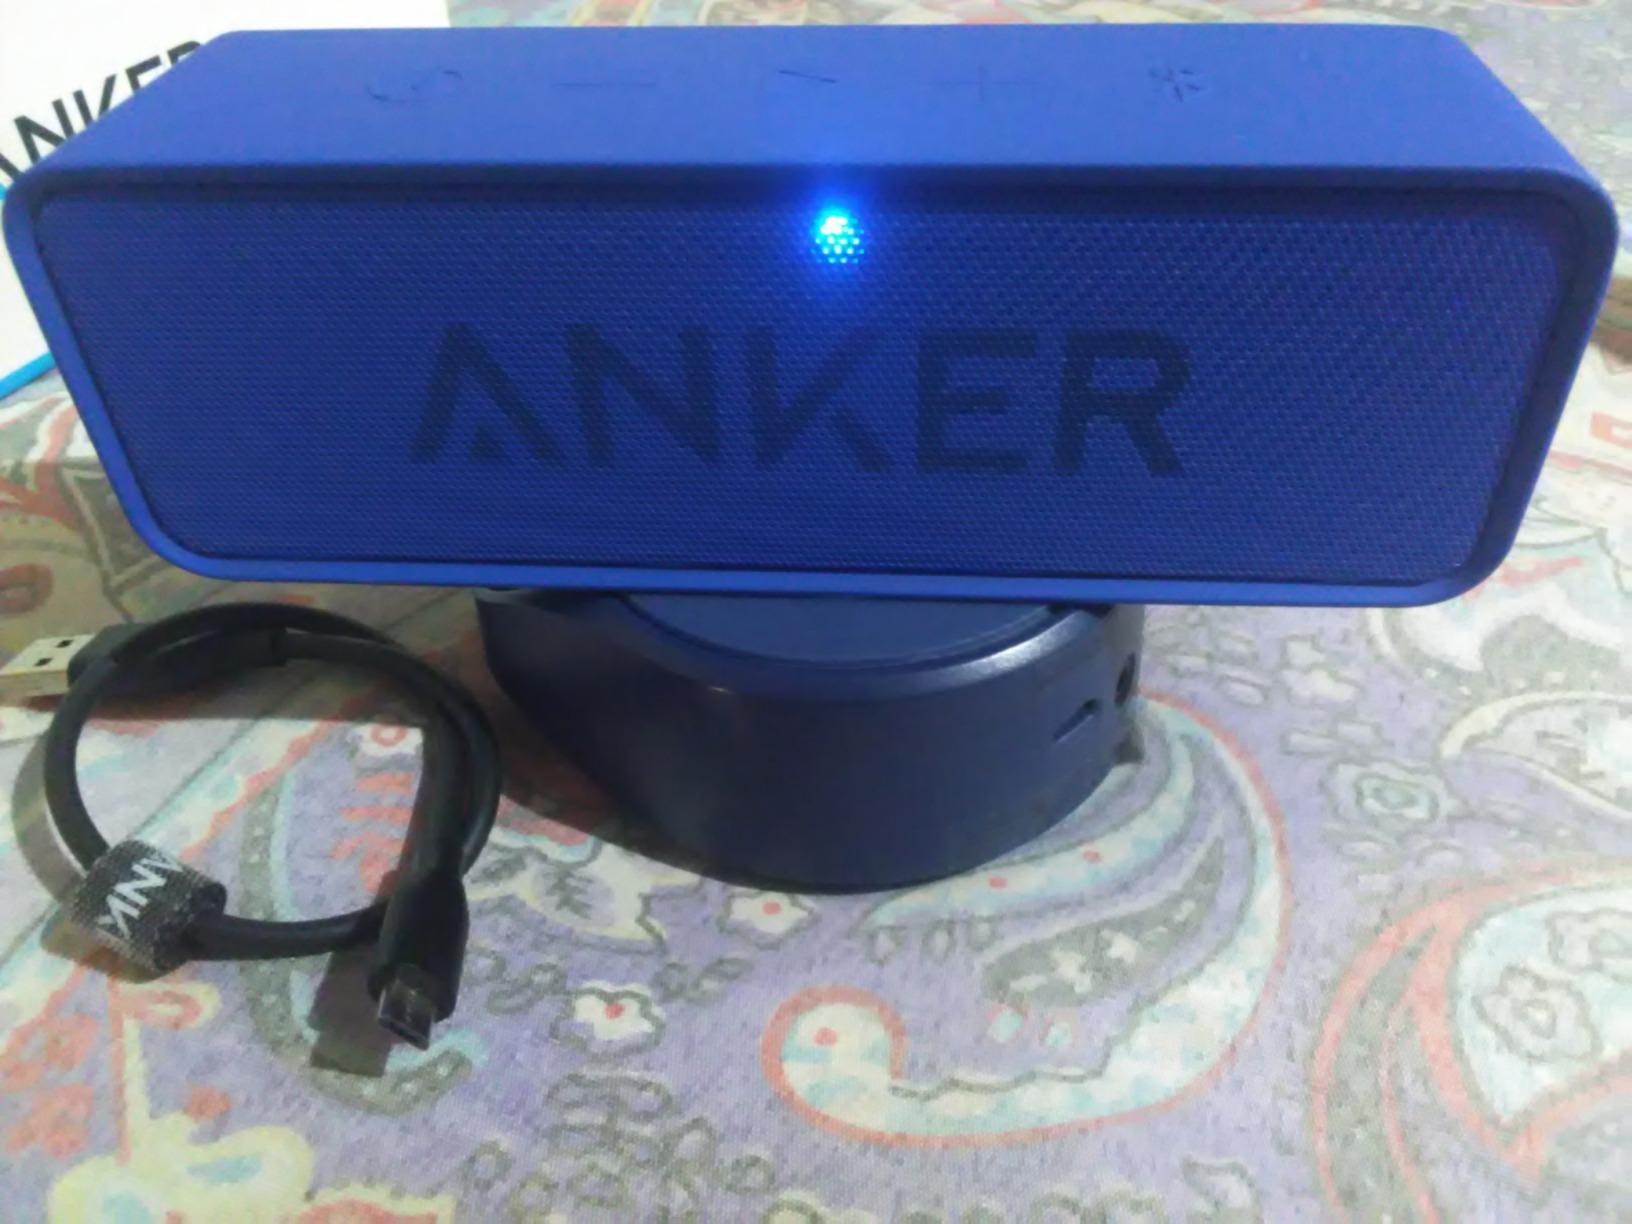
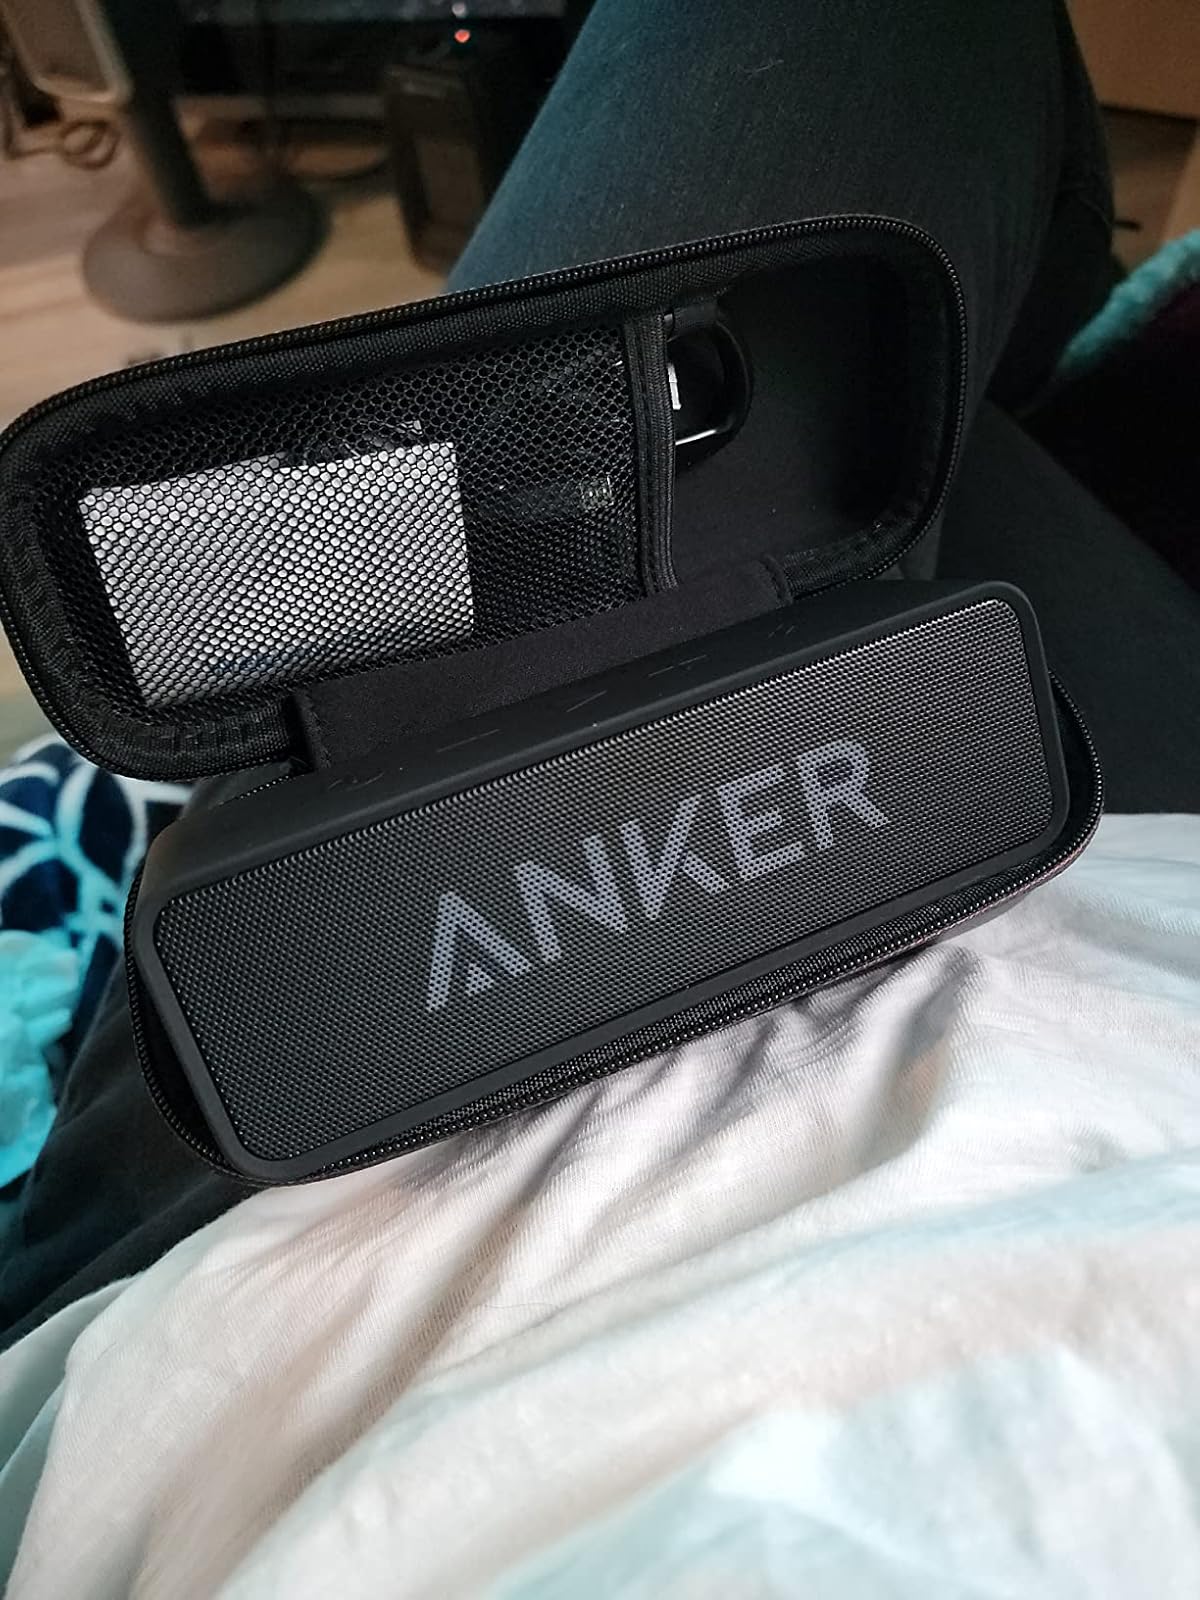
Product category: speaker
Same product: no